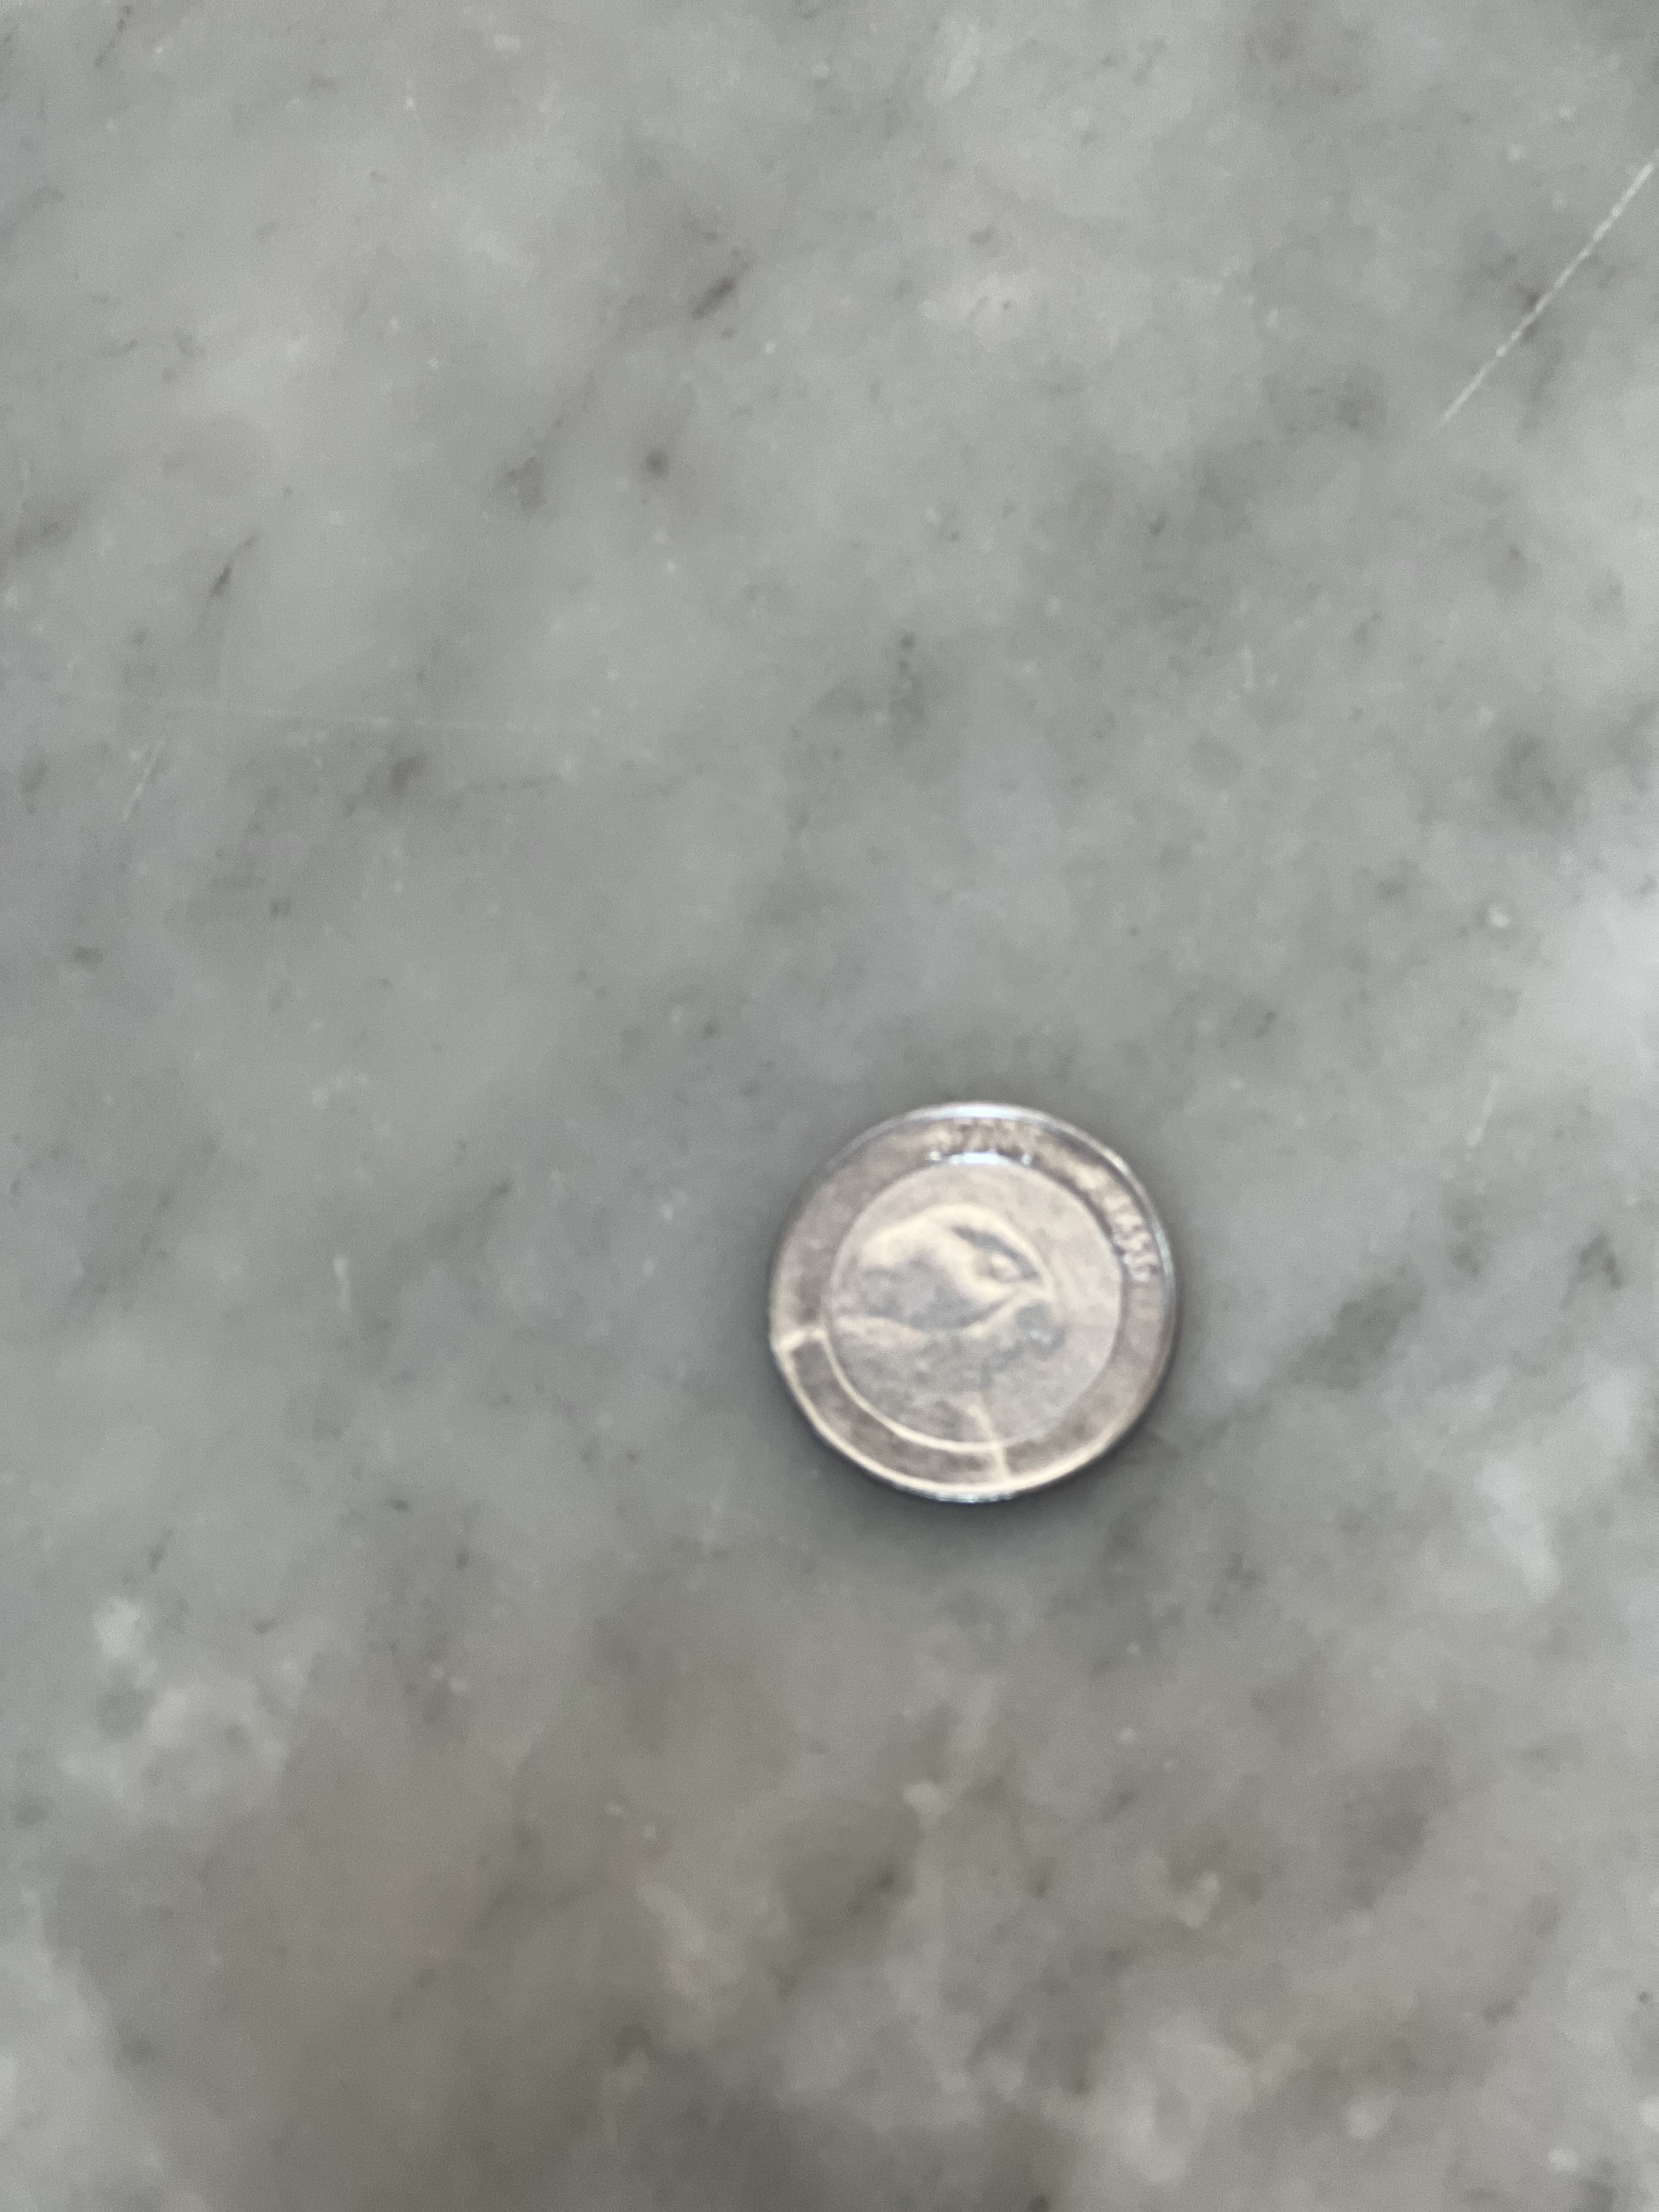
Denomination: 10DZDP